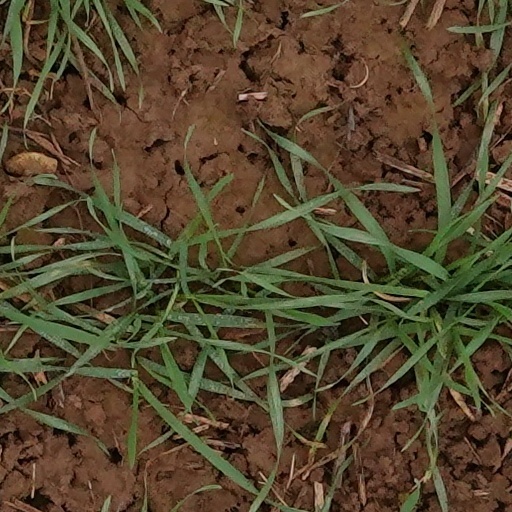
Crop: wheat